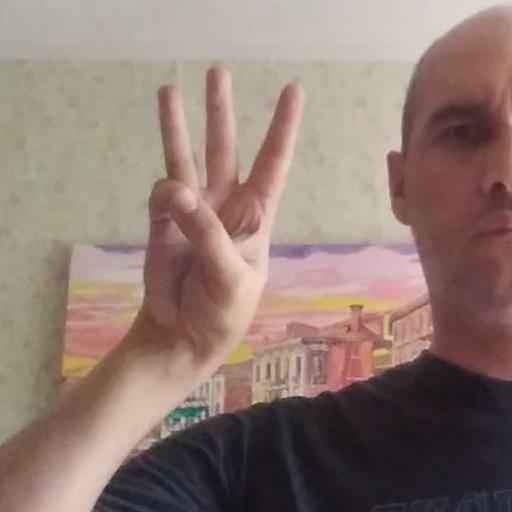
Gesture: three